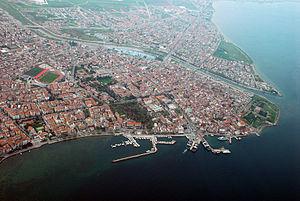
"Çanakkale est une ville de Turquie, préfecture de la province du même nom, située sur les bords du détroit des Dardanelles. Jusqu'à une date récente, on l'appelait Tchanak en français, et les historiens parlent de ""l'affaire de Tchanak"" pour désigner la grave crise avec les Britanniques en 1922.
La rivière de Çanakkale est une rivière débouchant dans le détroit des Dardanelles dans la ville de Çanakkale. Elle est aussi appelée Sarıçay. Elle est coupée par le barrage d'Atikhisar. Ses alluvions forment la plaine de Çanakkale qui s'avance dans le détroit et en rétrécissent la largeur, alors que dans l'Antiquité le point le plus étroit se trouvait entre les sites de Sestos et d'Abydos, 7 km plus au nord.